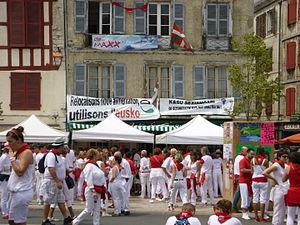
L'eusko est une monnaie complémentaire émise par l'association sans but lucratif Euskal Moneta, lancée le 31 janvier 2013. Elle est utilisée au Pays basque français.